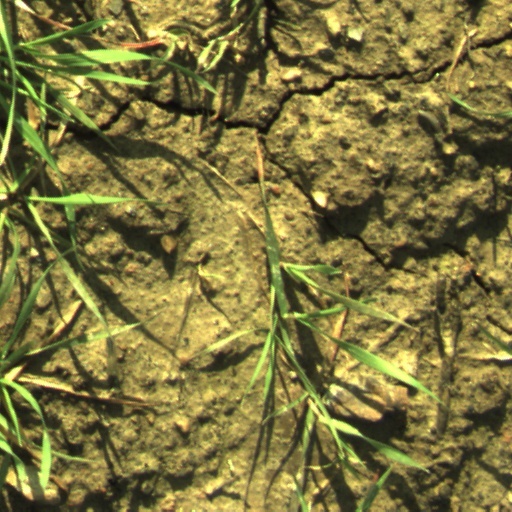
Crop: wheat